Liberal Party (UK)

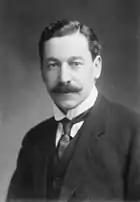
Herbert Samuel

In the 1918 general election, Lloyd George, hailed as "the Man Who Won the War", led his coalition into a khaki election. Lloyd George and the Conservative leader Bonar Law wrote a joint letter of support to candidates to indicate they were considered the official Coalition candidates—this "coupon", as it became known, was issued against many sitting Liberal MPs, often to devastating effect, though not against Asquith himself. The coalition won a massive victory: Labour increased their position slightly, but the Asquithian Liberals were decimated. Those remaining Liberal MPs who were opposed to the Coalition Government went into opposition under the parliamentary leadership of Sir Donald MacLean who also became Leader of the Opposition. Asquith, who had appointed MacLean, remained as overall Leader of the Liberal Party even though he lost his seat in 1918. Asquith returned to Parliament in 1920 and resumed leadership. Between 1919 and 1923, the anti-Lloyd George Liberals were called Asquithian Liberals, Wee Free Liberals or Independent Liberals.